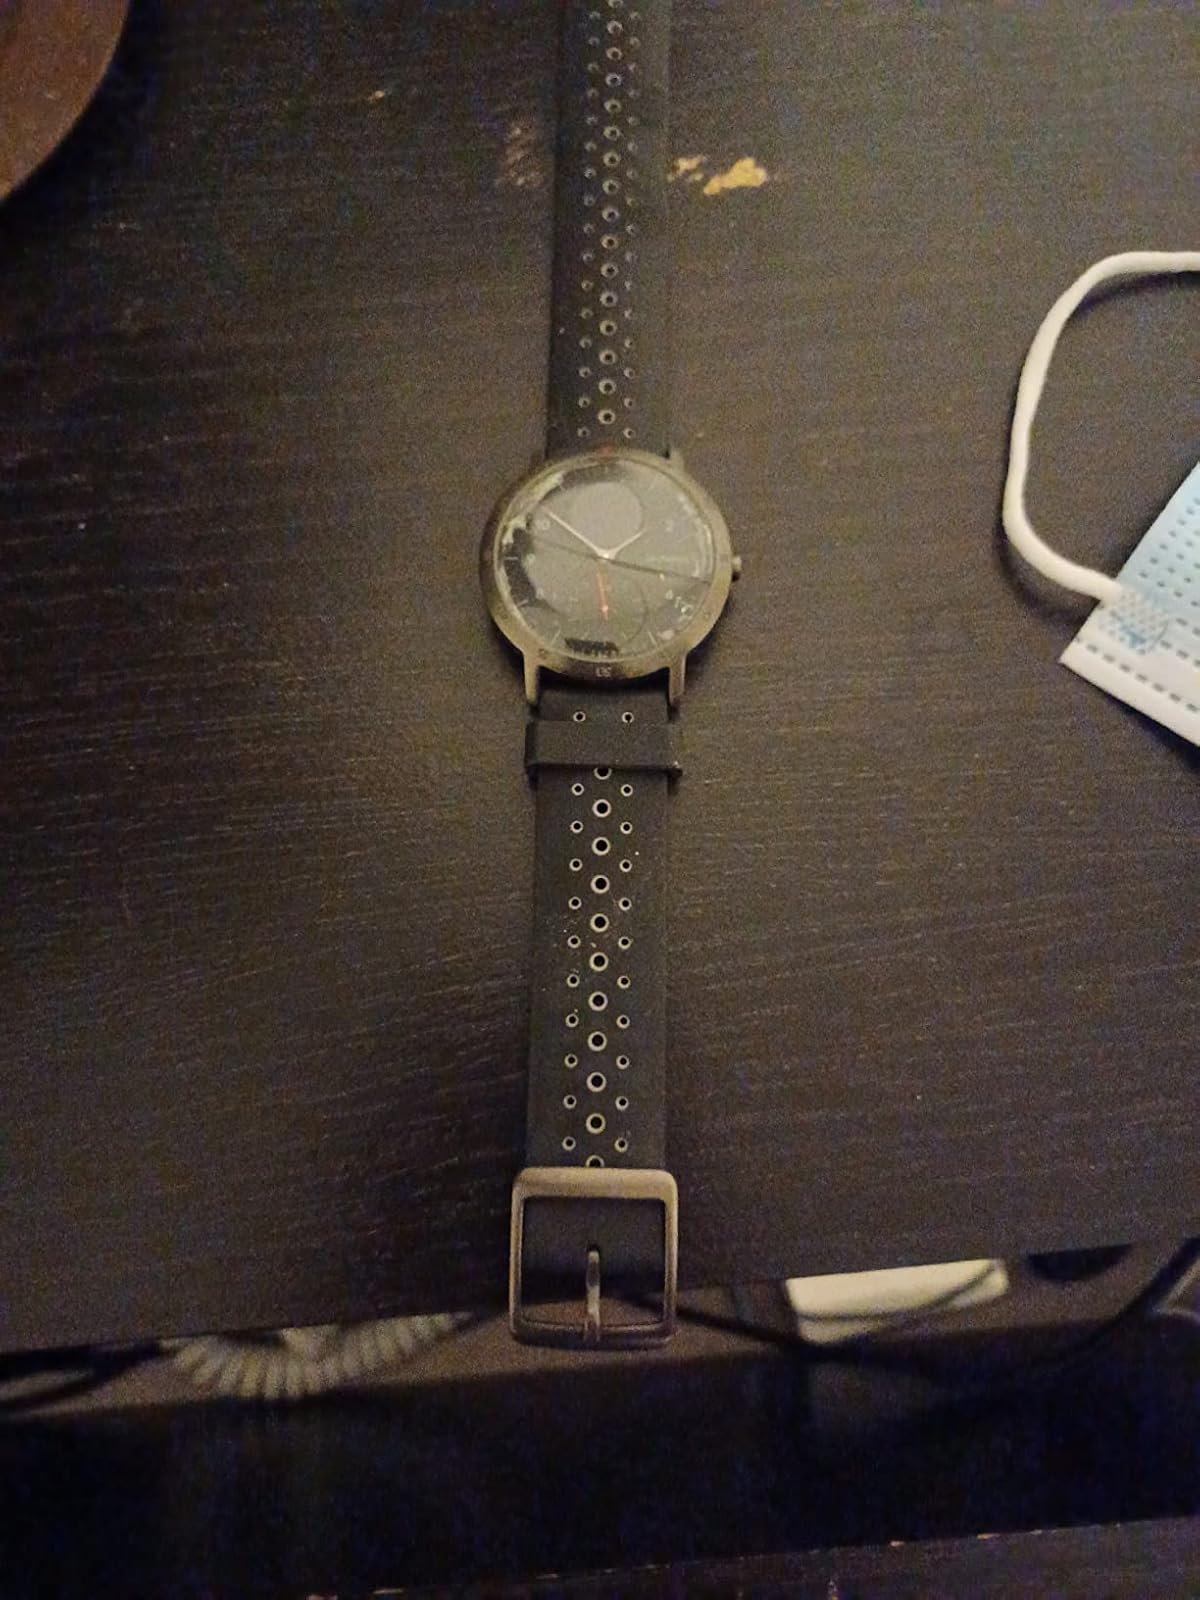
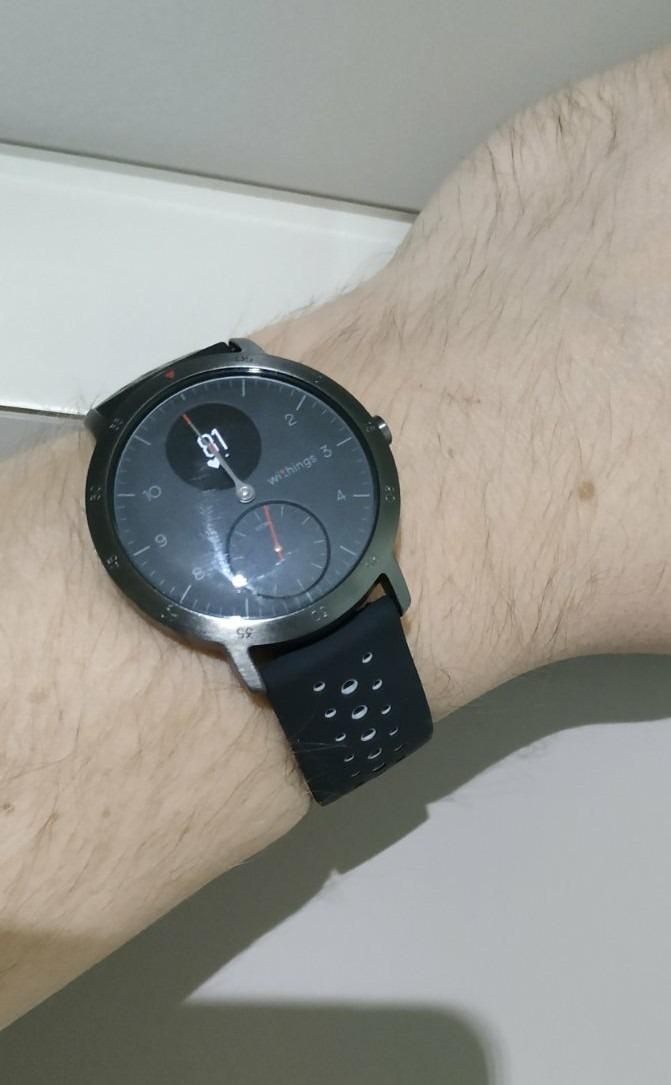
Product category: smartwatch
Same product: yes